Kim Il Sung and Kim Jong Il portraits

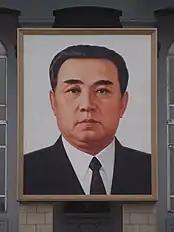
The official portrait of Kim Il Sung as seen on Kim Il Sung Square main ministerial building

Today, the portraits are found everywhere in North Korea. Rules regarding the display and maintenance of the portraits are complex. The portraits should be hung on the most prominent wall of the apartment with nothing else on it, preferably in the living room. They must be kept clean and may not be hung off-center. Any disrespect to the images of the leaders is criminal. This includes not only portraits hung on walls but also e.g. images in newspapers. Any damage or destruction to the portraits leads to an investigation and, if the suspect is found guilty, punishment. A penalty of one day of hard labor at a construction site is reported for failure to properly hang the portraits. The portraits are to be protected even in the case of an emergency. Still, neglecting care for the portraits is considered a rather minor offense, and as such, it is a typical confession that people make during mutual criticism sessions. Random checks for the portraits are carried out, monthly at least during Kim Il Sung's reign, but the "inminban" (neighborhood watch) sometimes tips people off of inspections.